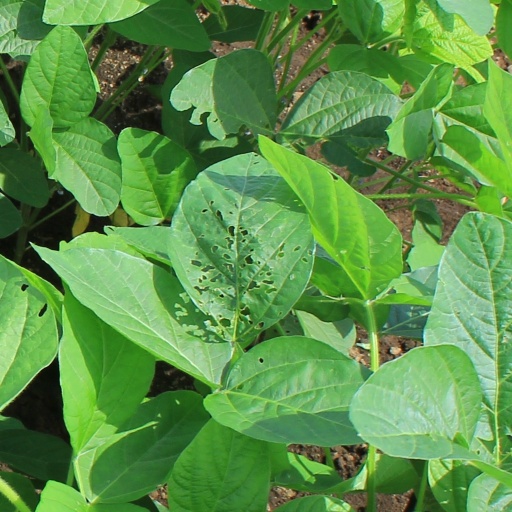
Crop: soybean